Districts of Turkey

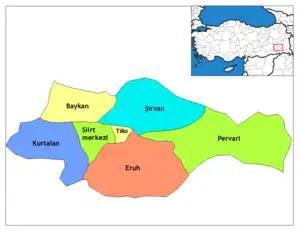
Districts of Siirt

The following population data is based on the 2024 census. The list is sorted from highest to lowest population. According to the results of the Local Elections of March 31, 2024, Mayors are listed with their parties.